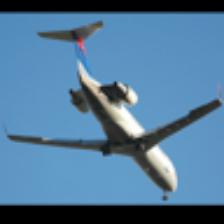
Label: NonHuman